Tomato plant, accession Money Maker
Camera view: vertical (180 deg); turntable rotation: 300 degrees
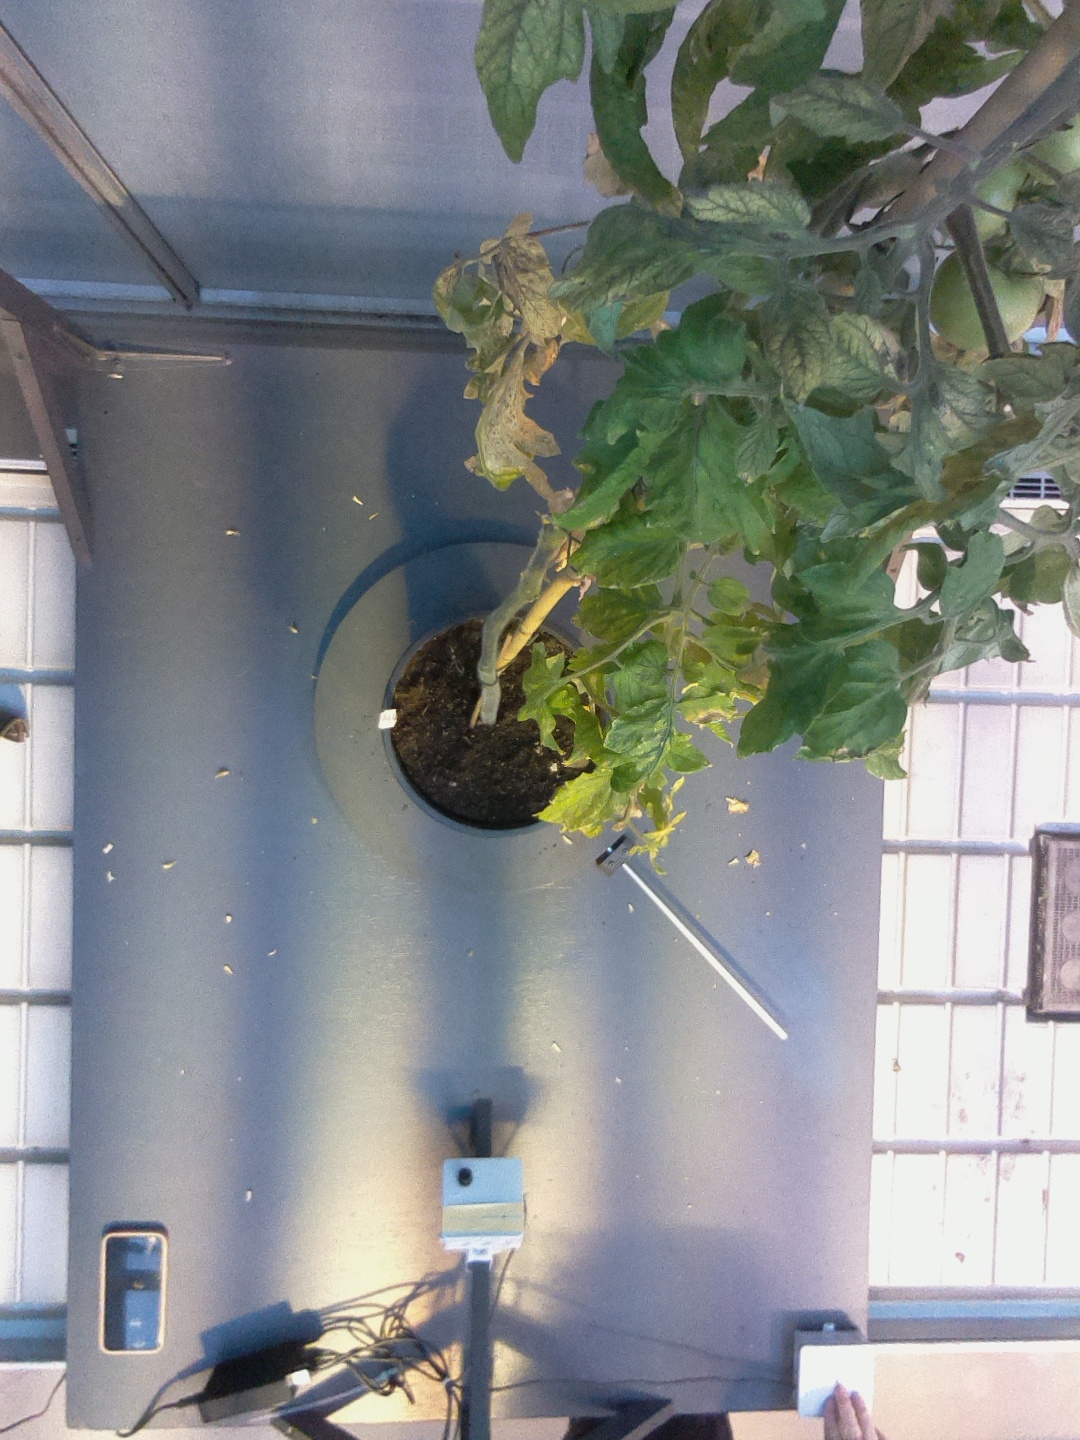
BBCH growth stage 84: 40%-50% of fruits show typical fully ripe color